Comment c'est loin

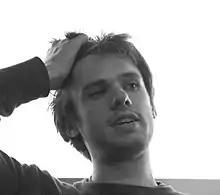
Orelsan, who made his directing debut with "Comment c'est loin", confirmed the beginning of production on Instagram on 21 March 2015.

"Comment c'est loin" was filmed on location in the city of Caen, Lower Normandy, where Orelsan went to college and met record producer Skread, one of the film's other composers. Orelsan announced the beginning of production on his Instagram page on 21 March 2015, posting a picture of a copy of the film's script with the working title "Orel et Gringe" ("Orel and Gringe"). He posted another picture on 4 May, this time of himself next to Gringe, presumably during a certain scene in the film, announcing in the caption that filming was complete and confirming the film's title as "Comment c'est loin".